W. B. George

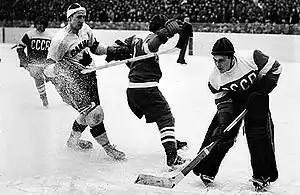
Hockey action photo, Canadian player attacking the Soviet goal

George was elected president of the CAHA to succeed Doug Grimston, on June 19, 1952. The CAHA wanted to balance the Memorial Cup playoffs and avoid a further talent shift in junior hockey due to requests by professional teams to transfer prospect players to teams in Eastern Canada. The CAHA declined to grant transfers for junior players from Western Canada to Eastern Canada for two seasons.